Sky position (RA, Dec in degrees): 186.887, 17.91
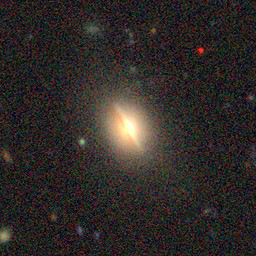
Galaxy morphology: Edge-on Galaxies with Bulge